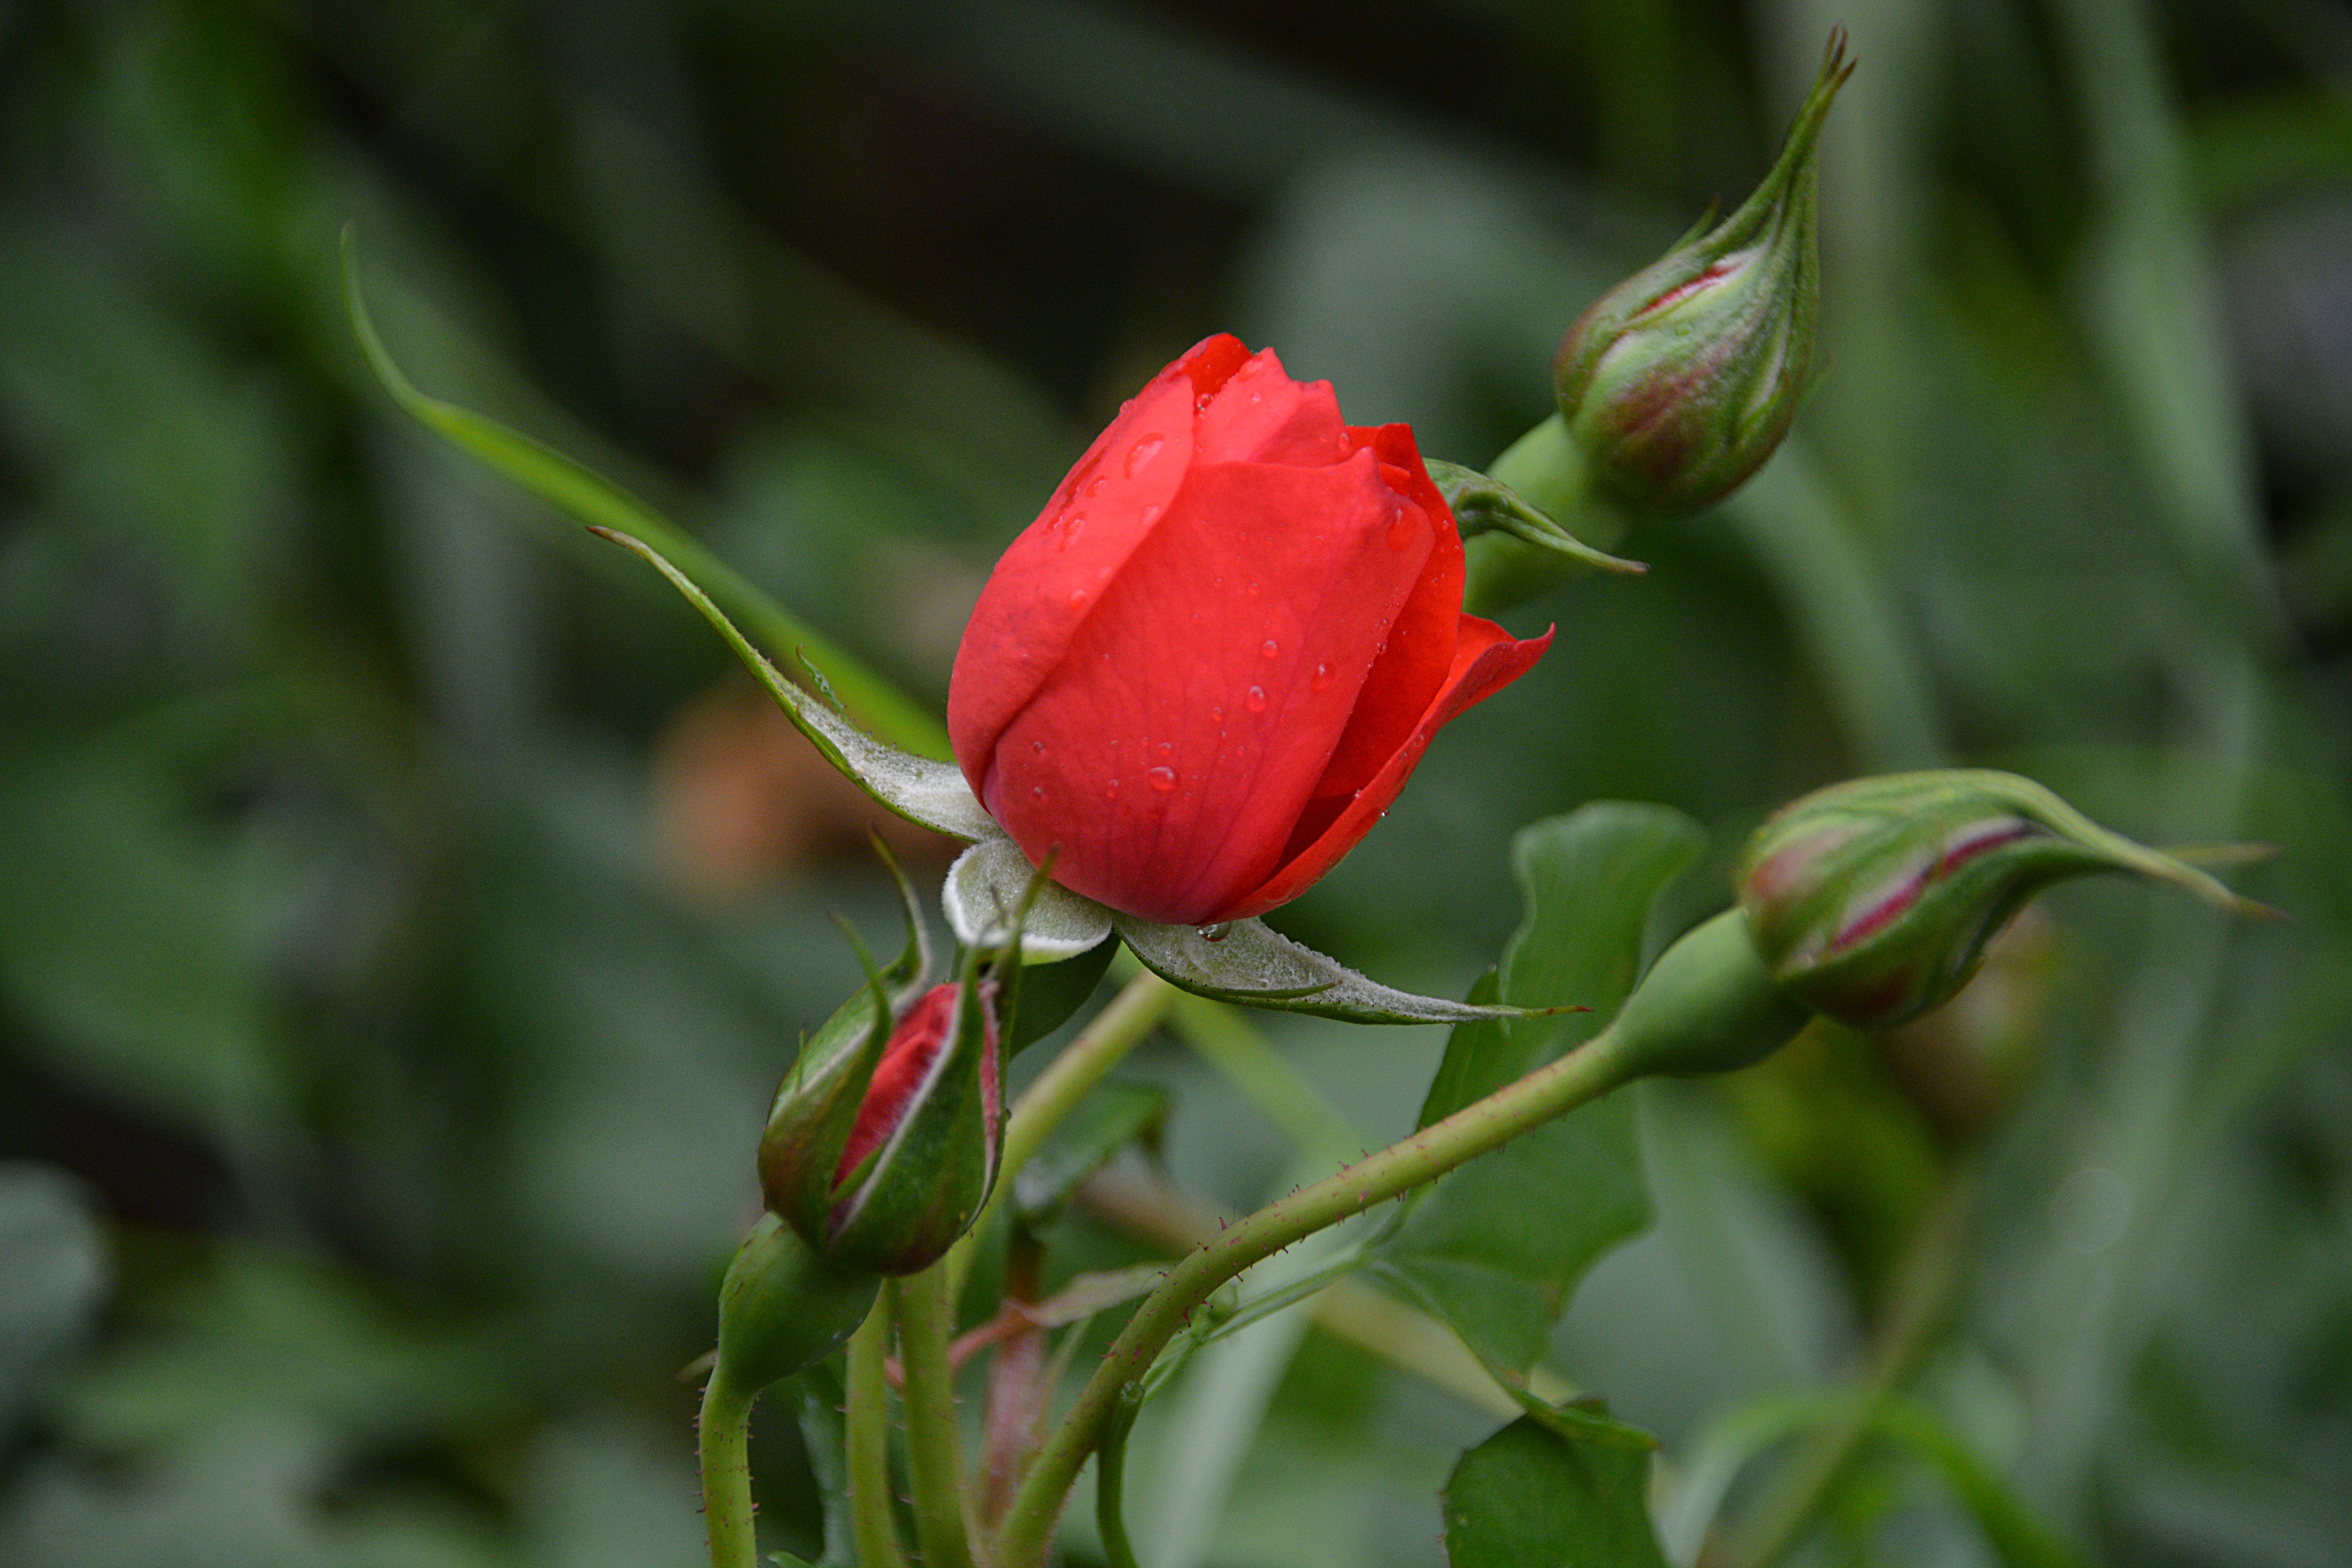
nature, drop, plant, flower, petal, rose, red, produce, botany, garden, pink, flora, thorns, bud, macro photography, flowering plant, garden roses, rose family, plant stem, land plant